Antoine de Silly

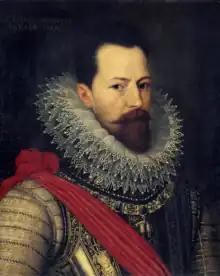
Duca di Parma who served as a Spanish general in Spanish Nederland and attempted to besiege Cambrai

Henri (formally the duc d'Anjou)'s brother Alençon refused to attend the wedding of Saint-Luc but was persuaded to attend the ball in the evening. At the ball, a favourite of his brother the king (Louis de Maugiron) subjected him to personal insult, hoping to push him into open revolt. Alençon resolved with his favourite La Châtre to depart court in the coming days. His preparations to leave were not subtle, and his chambers were invaded by his mother Catherine and one of the captains of the royal guard Jean de Losses on the evening of 10 February to stop him fleeing. Several of his favourites (Bussy d'Amboise, Simiers and La Rochepot were locked in the Louvre, while La Châtre was arrested. In the following days his favourites were released, though kept under surveillance to ensure they would not get into any troubles. Public acts of reconciliation were undertaken between Bussy d'Amboise and his rival the king's favourite Caylus. This reconciliation was an illusion, and on 14 February Alençon escaped court with his favourites Bussy d'Amboise, La Châtre, Simiers and La Rochepot.